Muzaffar Jang Hidayat

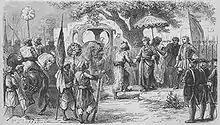
Dupleix meeting the Subahdar of the Deccan, Muzaffar Jung.

Muhyi ad-Din Muzaffar Jang Hidayat (died 13 February 1751) was the third Nizam of Hyderabad from 1750 until his death in 1751. He had taken up the title of "Nawab Khan Bahadur, Muzaffar Jung, Nawab Subadar of the Deccan". However, he is most famously known as Muzaffar Jung.